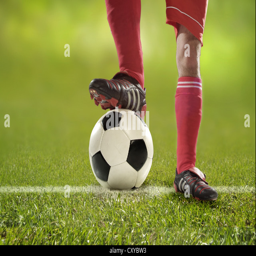
football player , detail of legs , holding the ball with his foot